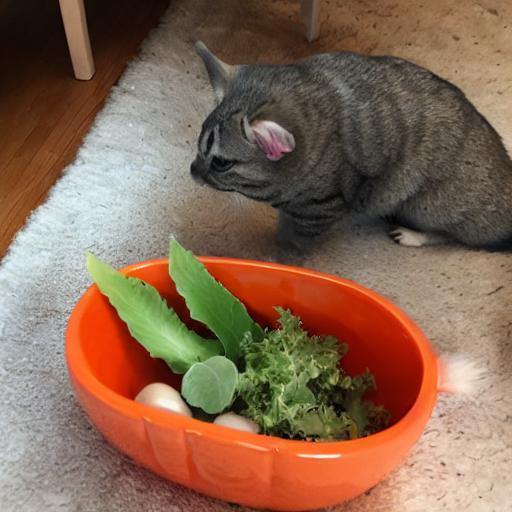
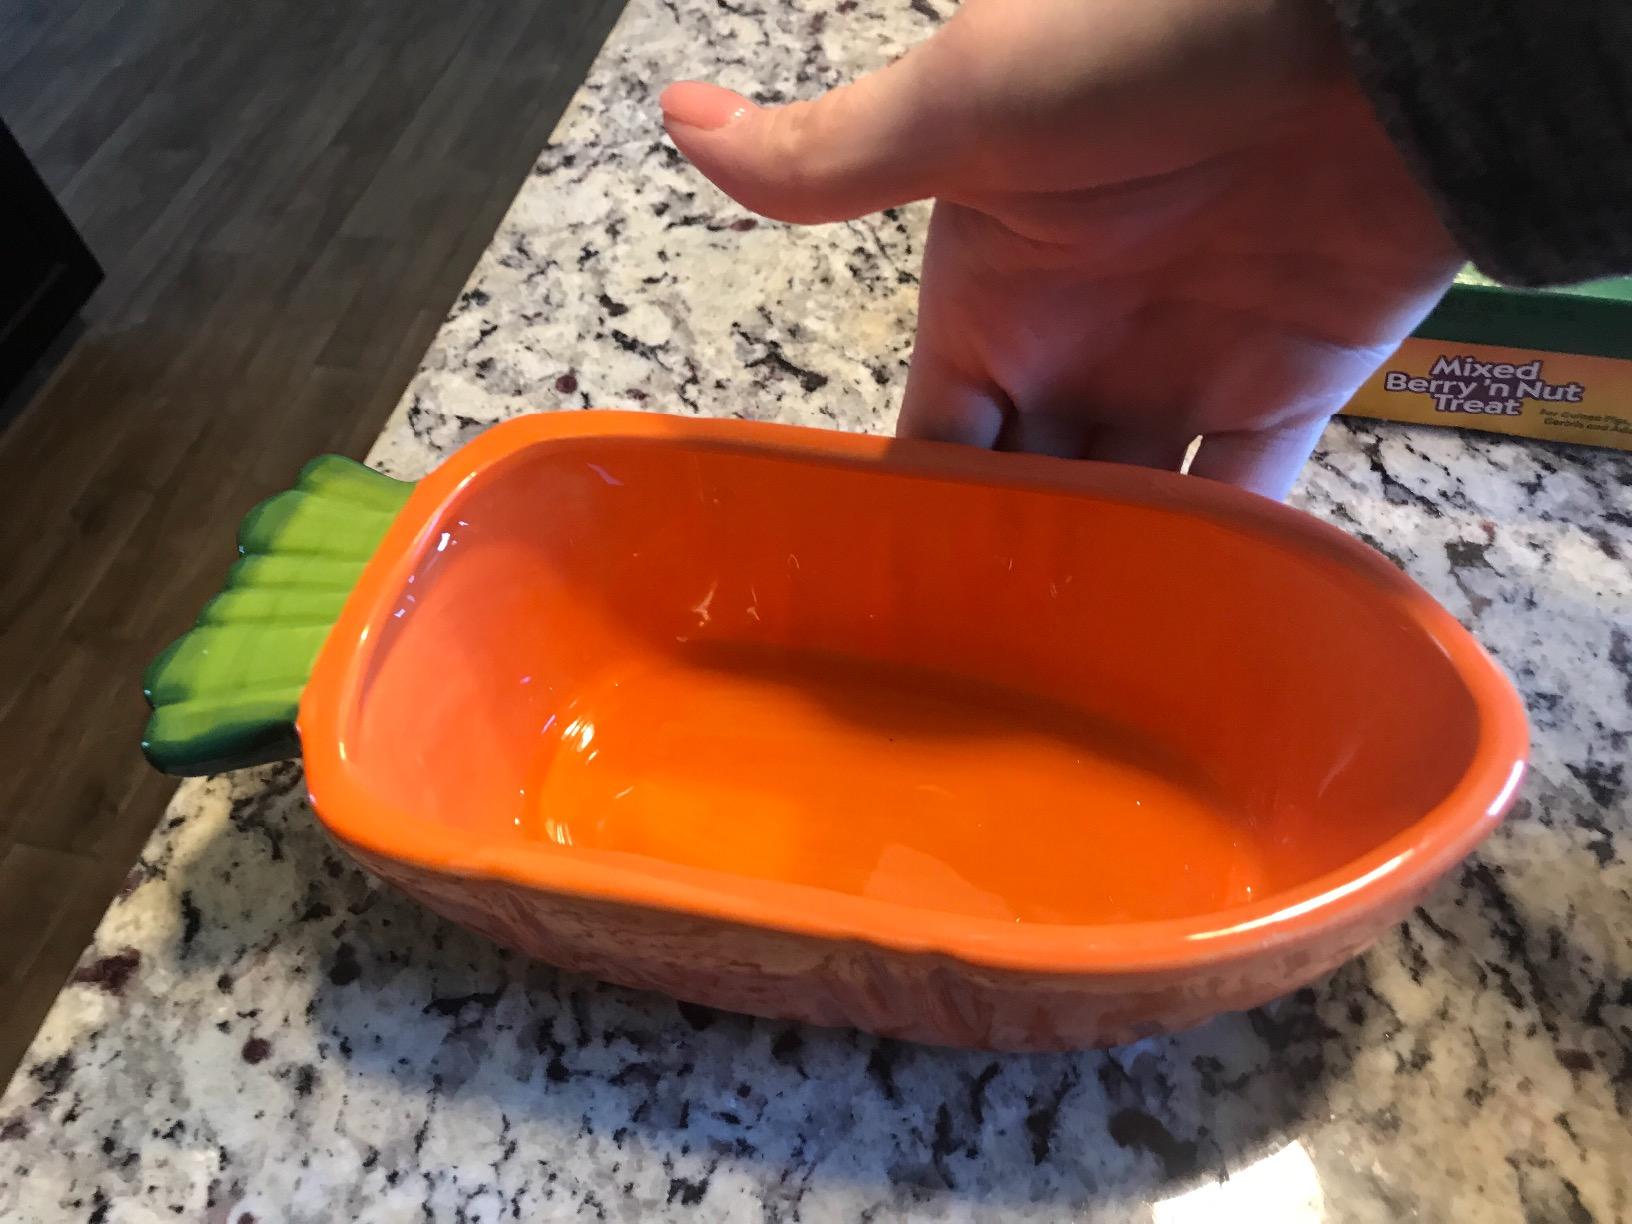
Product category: items_bowl
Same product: no